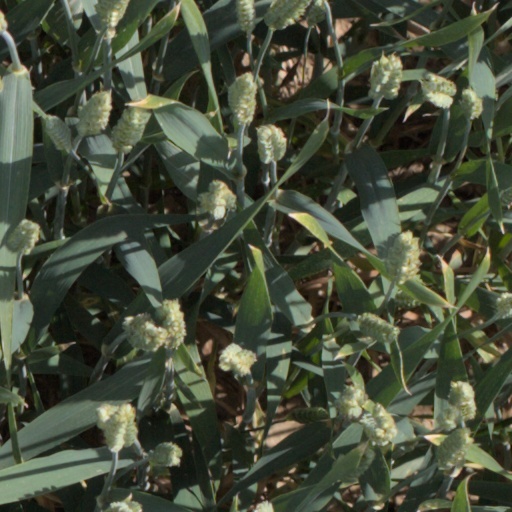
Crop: wheat